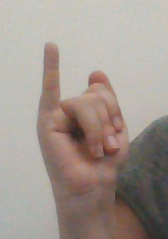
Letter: meem